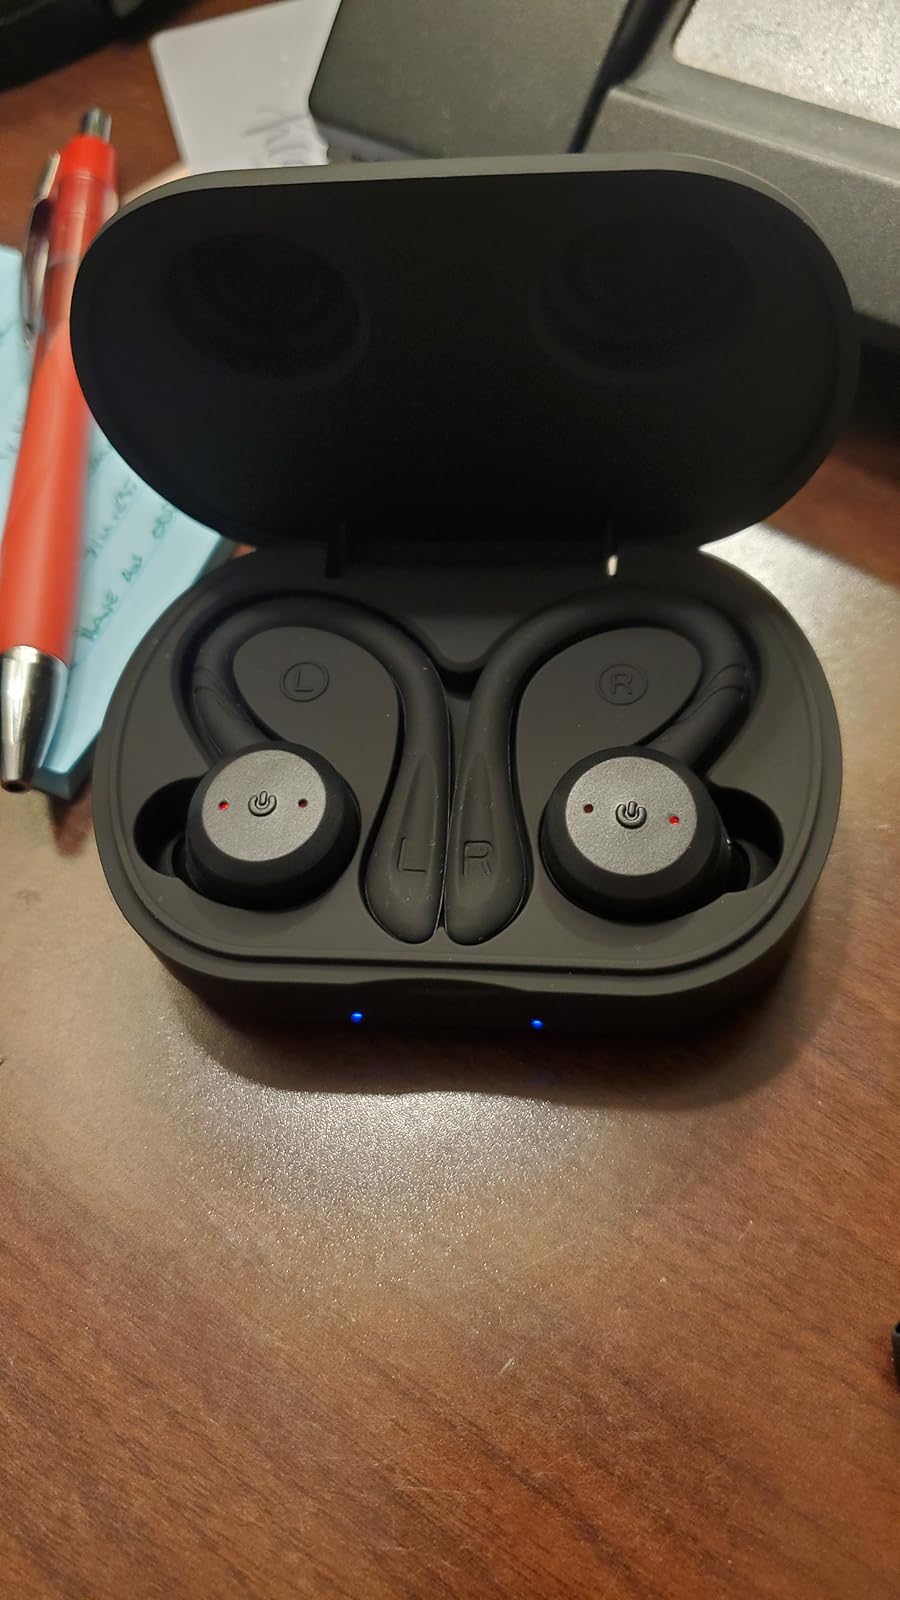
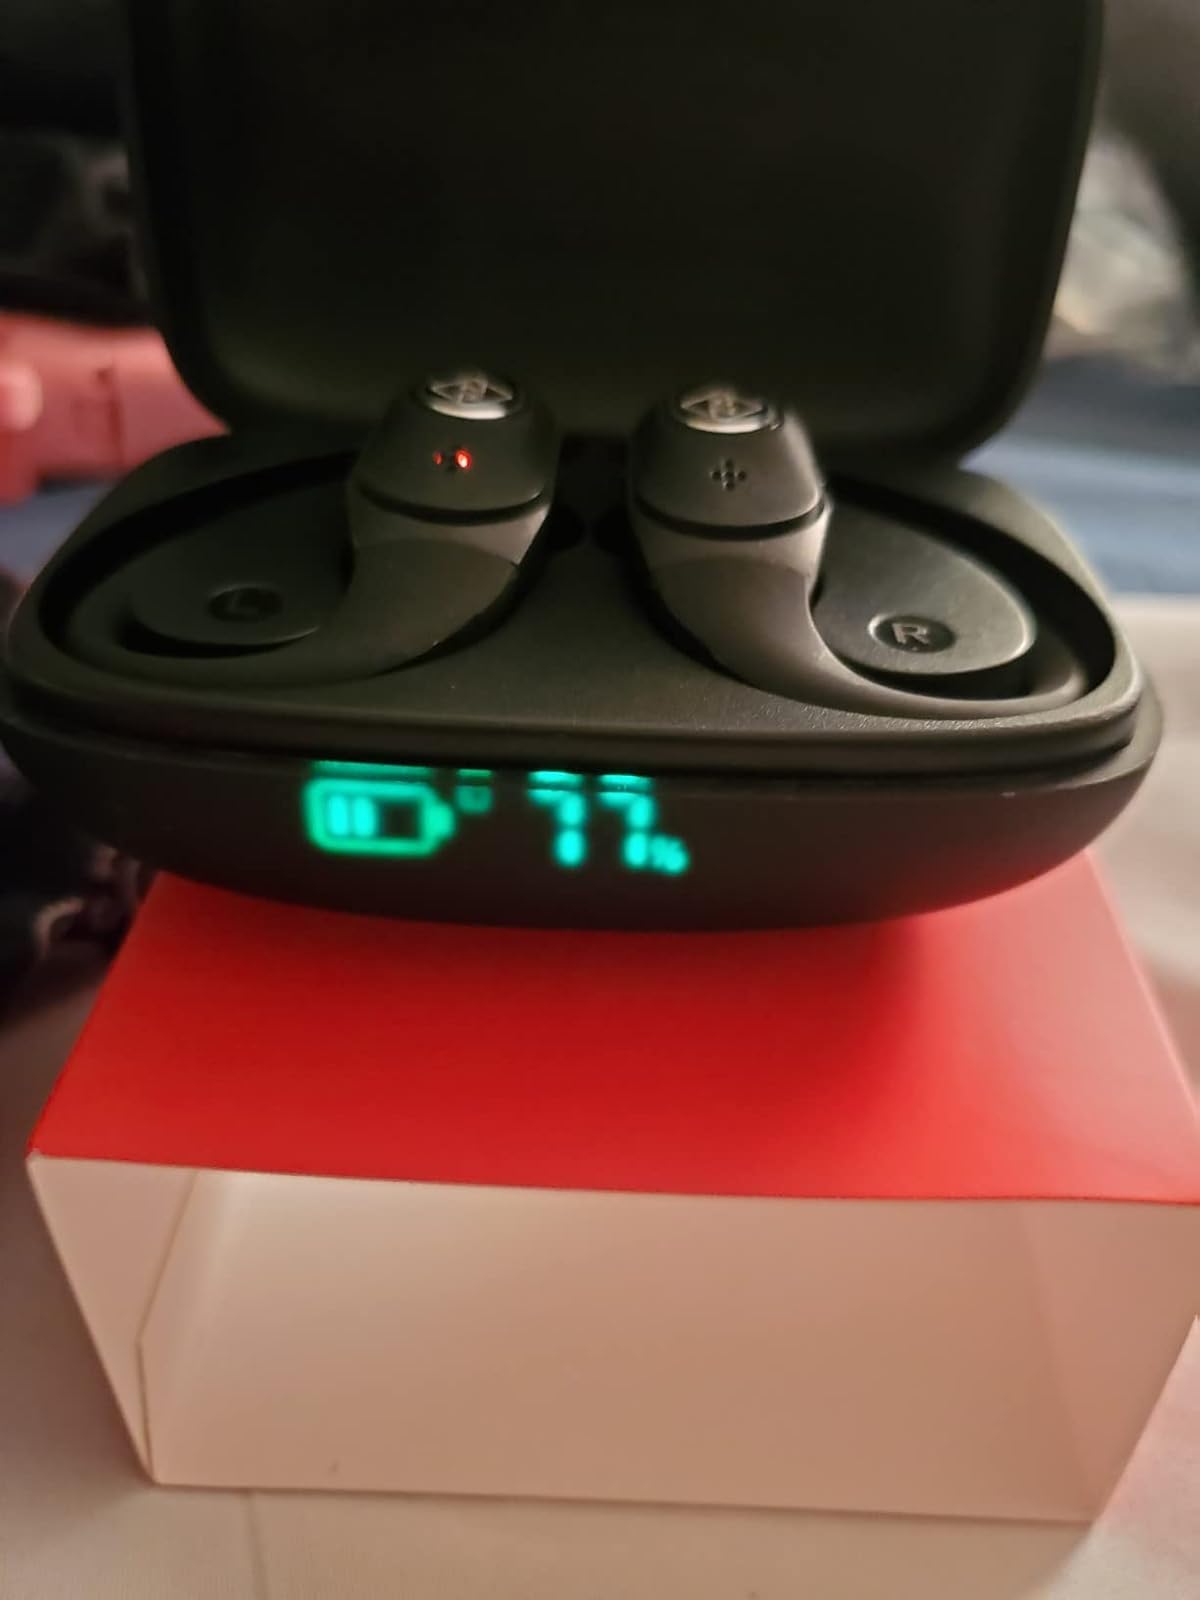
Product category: earbuds
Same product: no